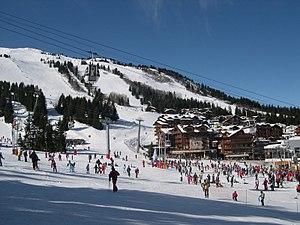
La station de sports d'hiver de Courchevel 1850, Savoie
L'économie de la Savoie correspond aux données relatives à l'économie qui a trait au département français de la Savoie, situé en région Auvergne-Rhône-Alpes, dans les Alpes à proximité de l'Italie et de la Suisse.
Le tourisme représente aujourd'hui en Savoie un secteur très important, développé régulièrement à partir de la fin du XIXᵉ siècle et plus fortement dans la deuxième moitié du XXᵉ siècle.
Une station de sports d'hiver, plus couramment appelée station de ski, est un type de station touristique, aménagé pour la pratique des sports d'hiver.
Resort est un terme anglais utilisé par des entreprises internationales pour désigner, le plus souvent dans leur raison sociale, les villages de vacances ou les stations de tourisme qu'elles exploitent, c'est-à-dire généralement un complexe de loisirs ou un parc de loisirs dotés d'un ensemble hôtelier.